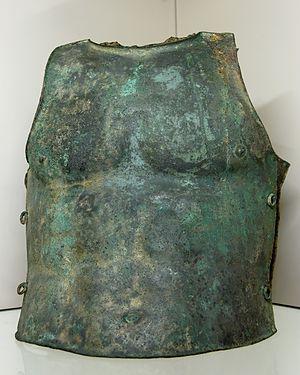
Cuirasse anatomique en deux parties, production du sud de l'Italie.